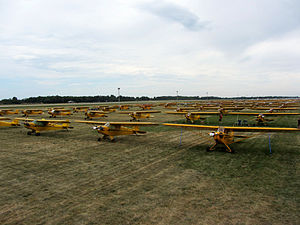
Piper J-3 Cub / Løbende produktion
Cubs samlet for deres 75-års fødselsdag, AirVenture 2012
Piper J-3 Cub er et Amerikansk let fly, bygget mellem 1937 og 1947 af Piper Aircraft. Flyet har en simpel letvægtskonstruktion, som giver det gode flyveegenskaber ved lav hastighed, og gode egenskaber på korte baner. Cub er et af de mest kendte fly overhovedet: dens simple konstruktion, lave pris og popularitet, såvel som det store antal producerede eksemplarer, har vakt favorable sammenligninger med Ford's Model T bil.